K Records

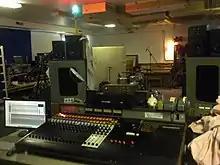
Interior of Dub Narcotic Studio

In 1993, Johnson converted a small basement space into a recording studio, which he named Dub Narcotic Studio. The arrangement allowed him to host musicians while recording, and to experiment with studio engineering techniques. Beck recorded "One Foot in the Grave" for K Records at Dub Narcotic, which became its most financially successful record. Other albums recorded at the studio include early Modest Mouse albums, Johnson's eponymous Dub Narcotic Sound System project, and The Halo Benders' "God Don't Make No Junk" album.